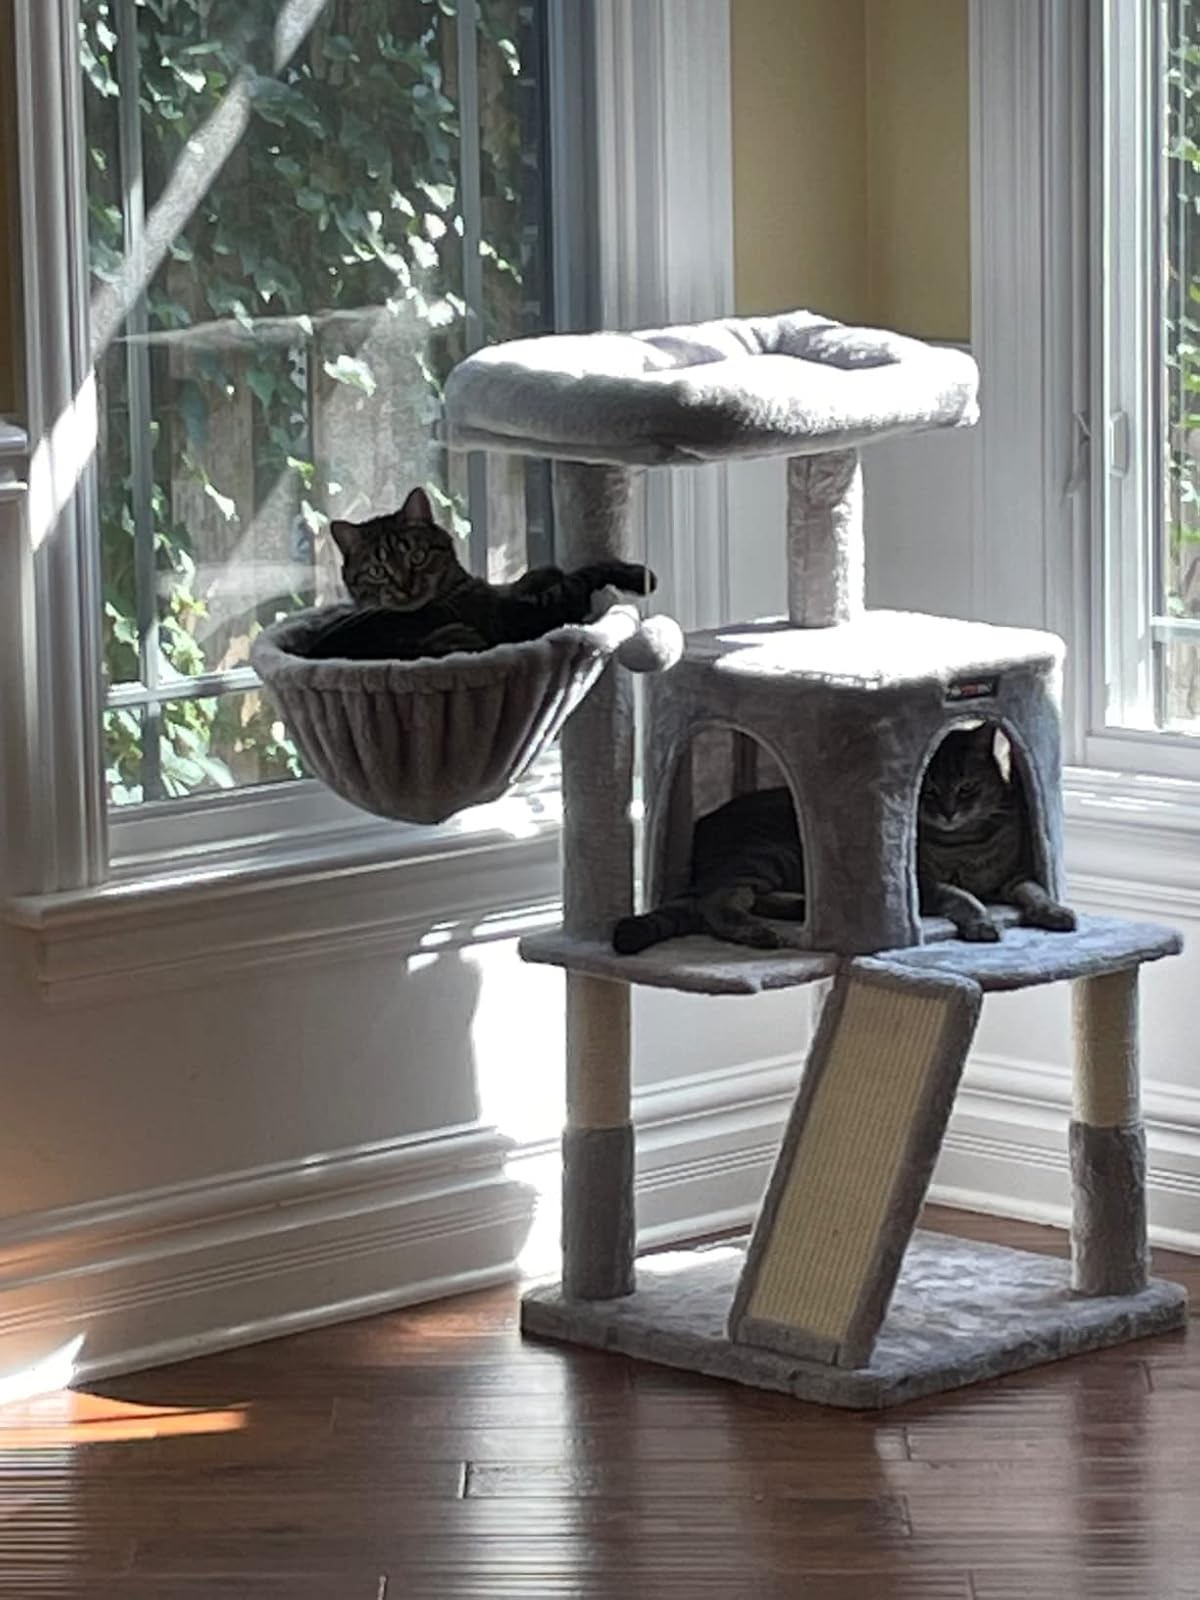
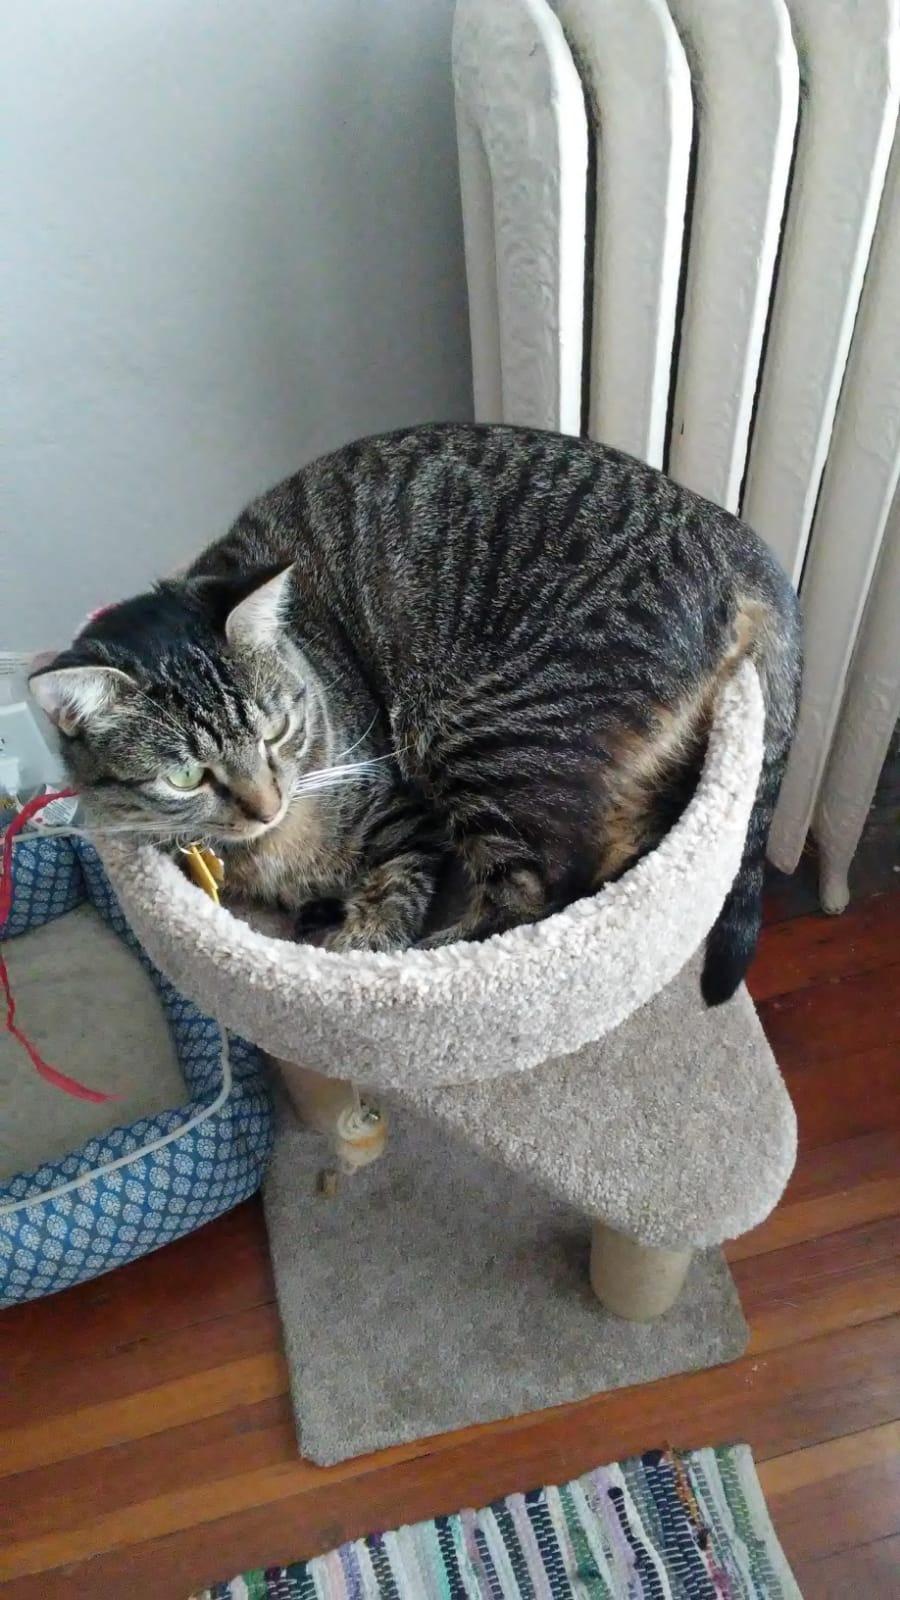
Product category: items_cat tree
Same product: no